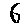
Label: 6